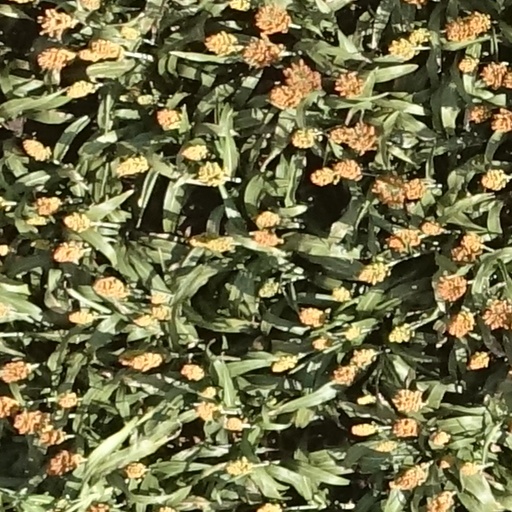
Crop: sorghum